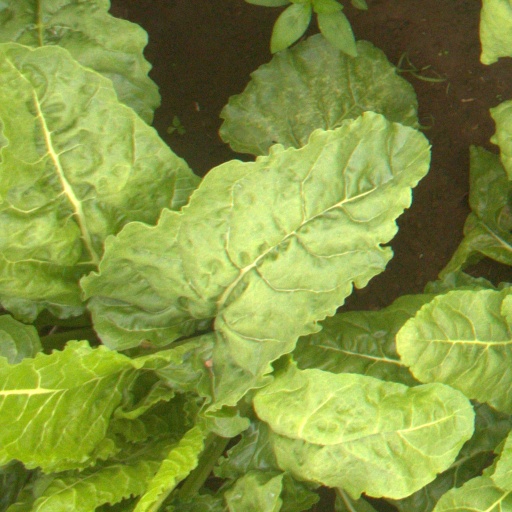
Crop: sugar beet